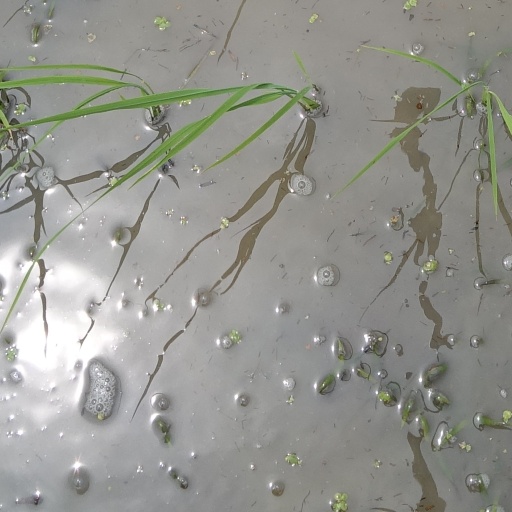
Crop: rice